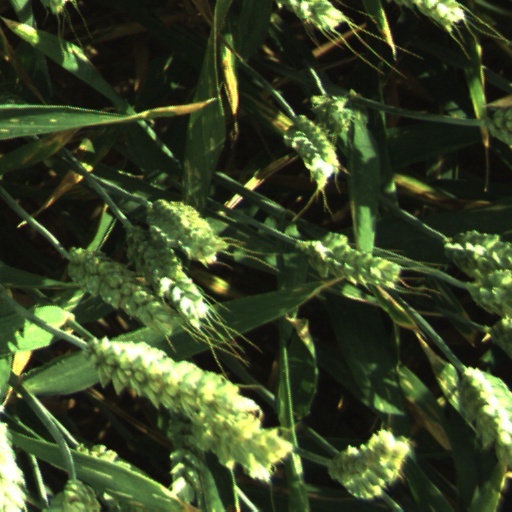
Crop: wheat